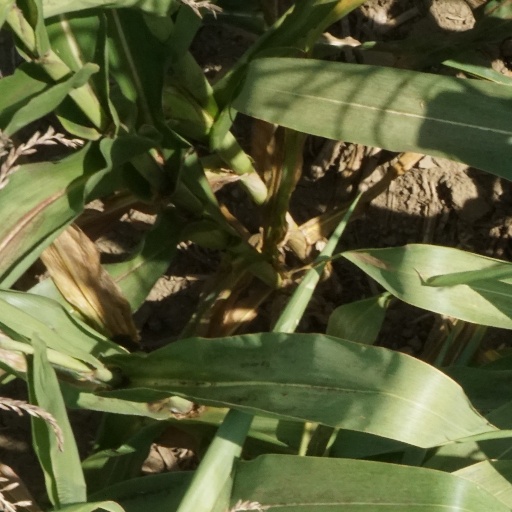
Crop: maize; corn